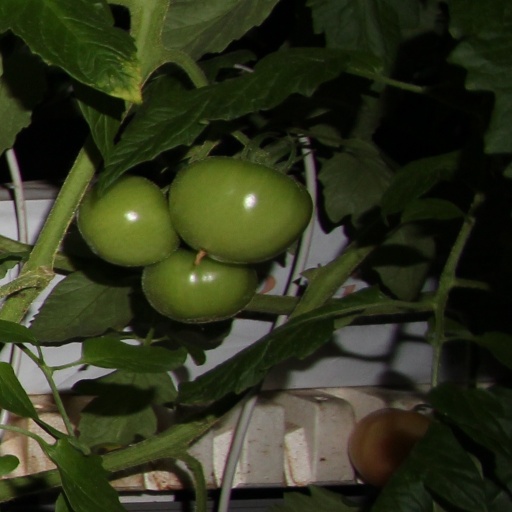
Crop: tomato